Burnsville, North Carolina

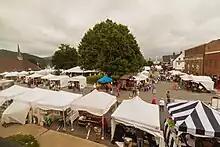
"2014 Mt. Mitchell Crafts Fair"

The Mt. Mitchell Craft Fair is held in Burnsville. This annual event, founded in 1956, attracts thousands of tourists and more than 200 vendors and performers. The fair is known for the local and visiting artisans who exhibit their handmade arts and crafts.